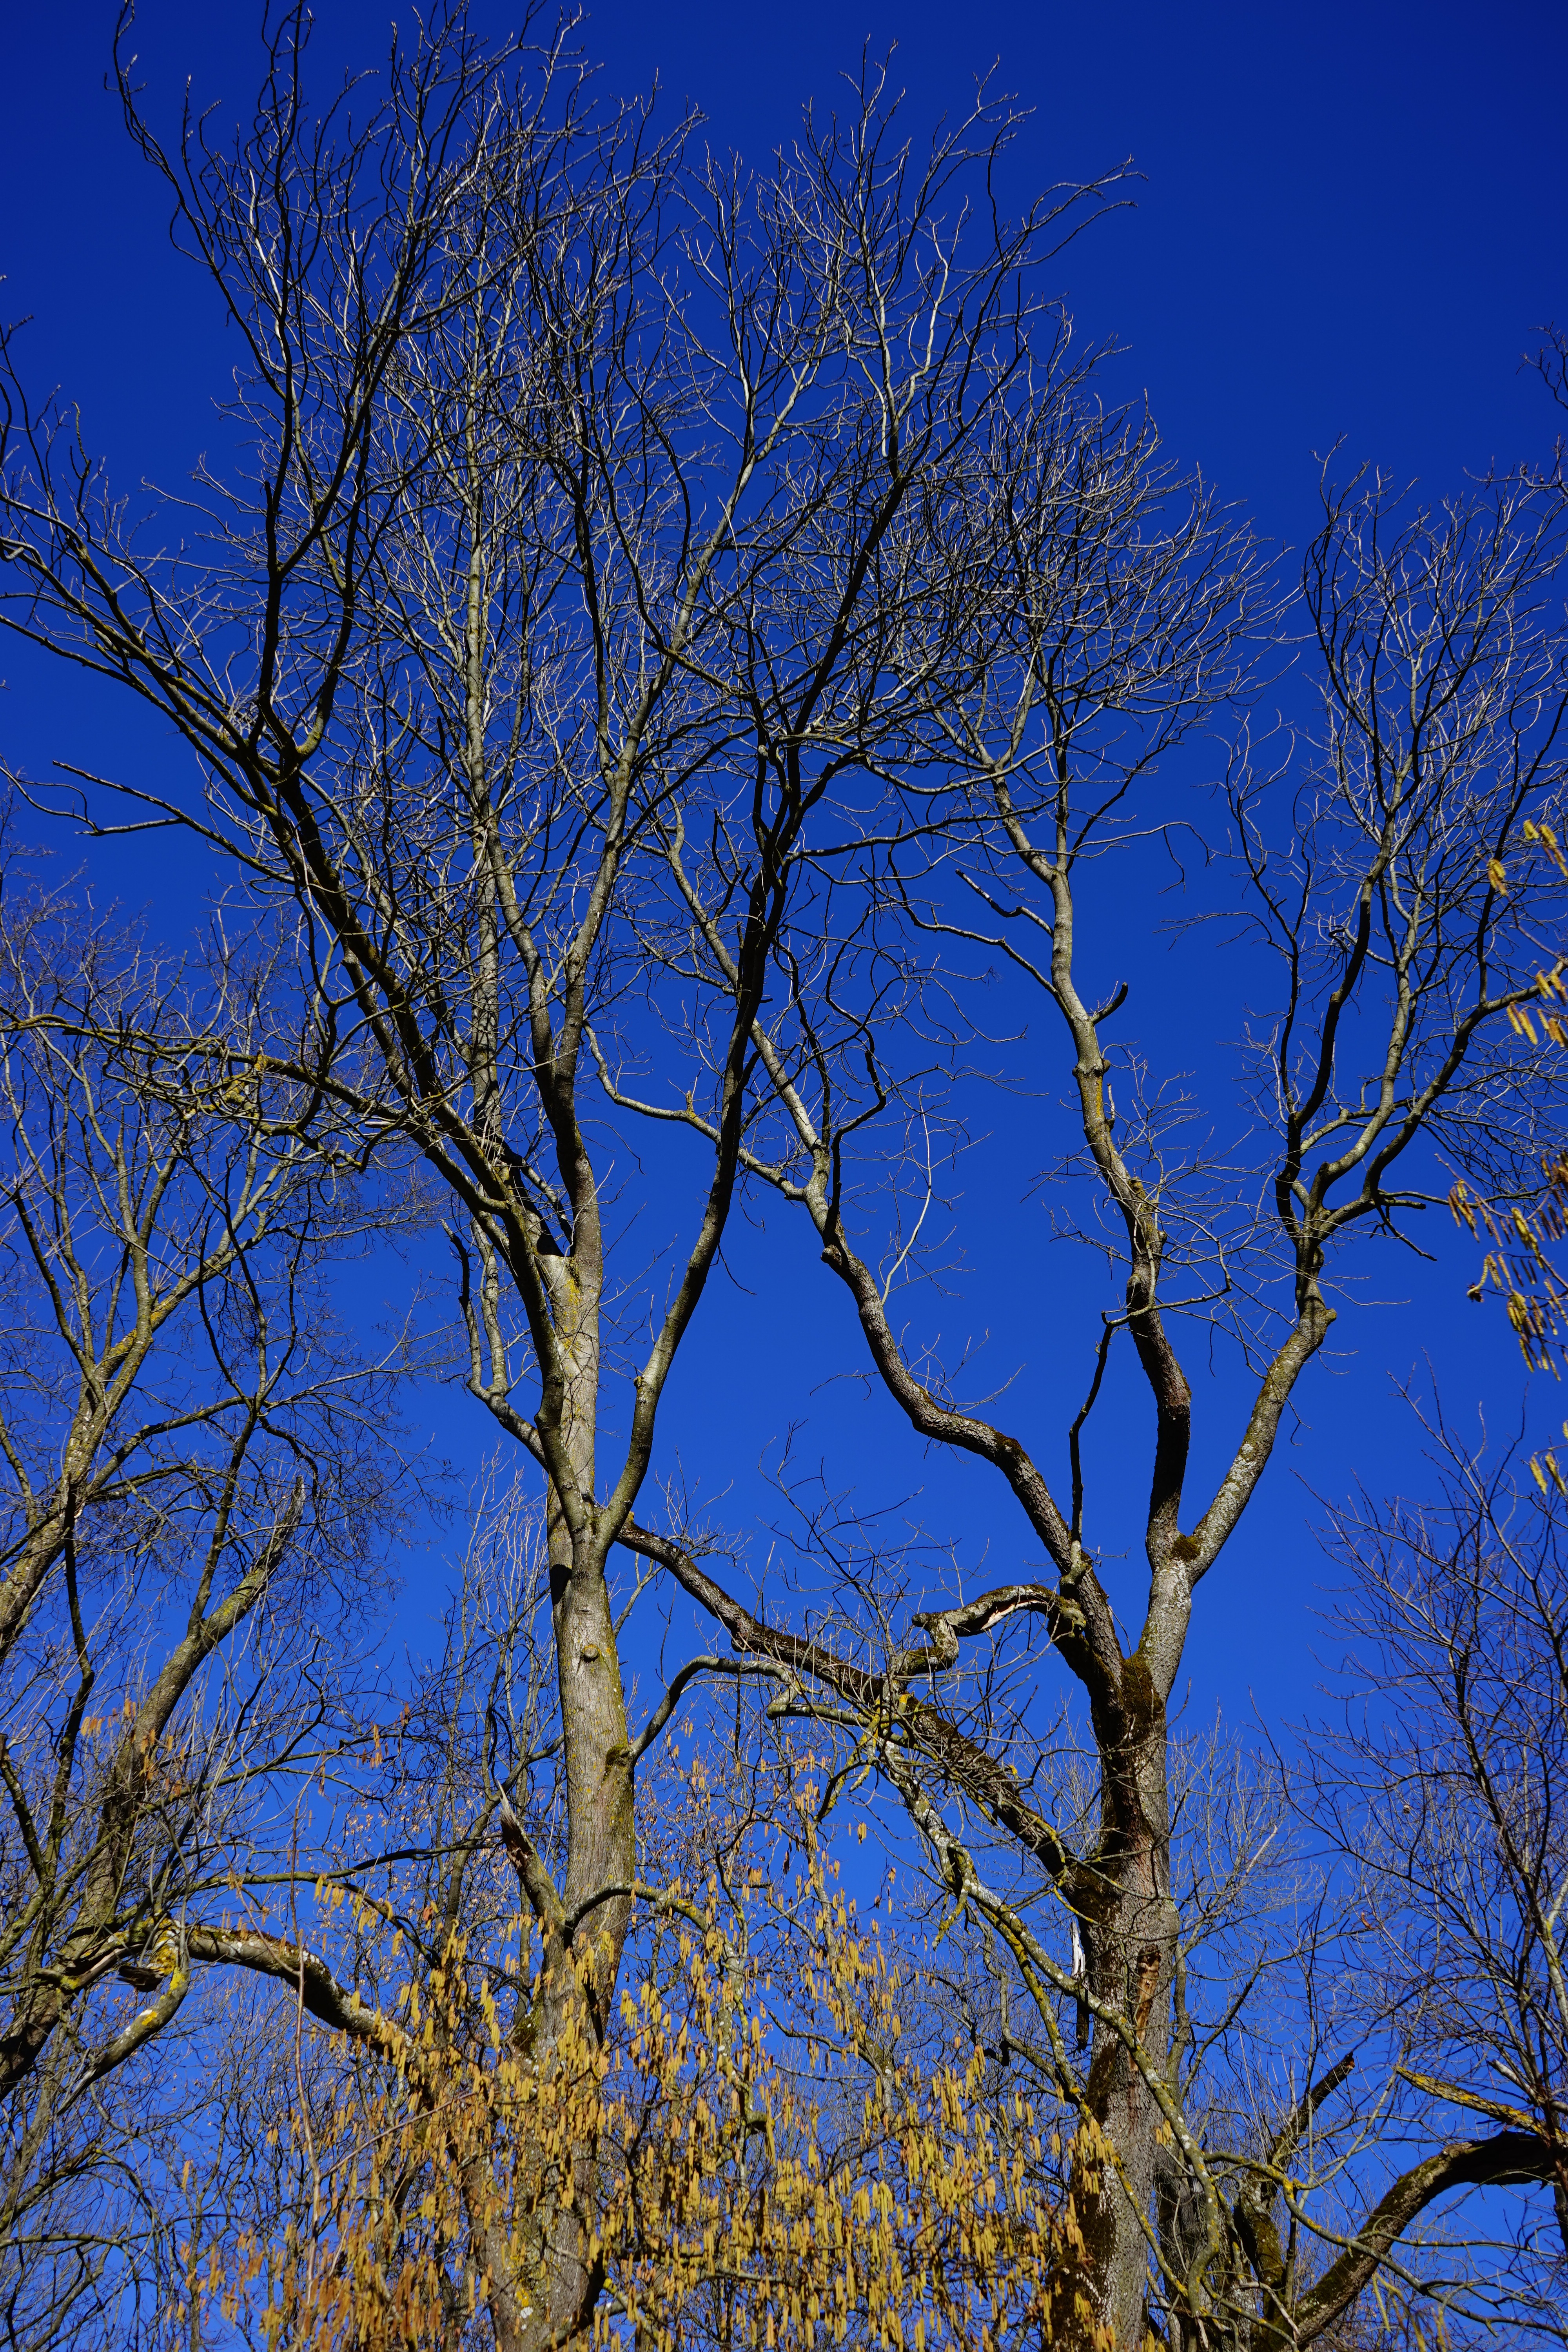
tree, nature, branch, winter, plant, sky, sunlight, leaf, flower, birch, autumn, blue, season, trees, deciduous tree, oak, woodland, woody plant